Devin Nunes

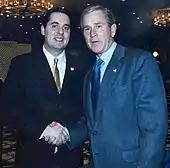
Nunes with President George W. Bush in 2003

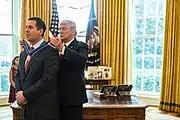
Nunes being awarded the Presidential Medal of Freedom by President Donald Trump in 2021

In 1998, Nunes entered the "top two" primary race for California's 20th congressional district seat held by Democrat Cal Dooley. He finished in third place.